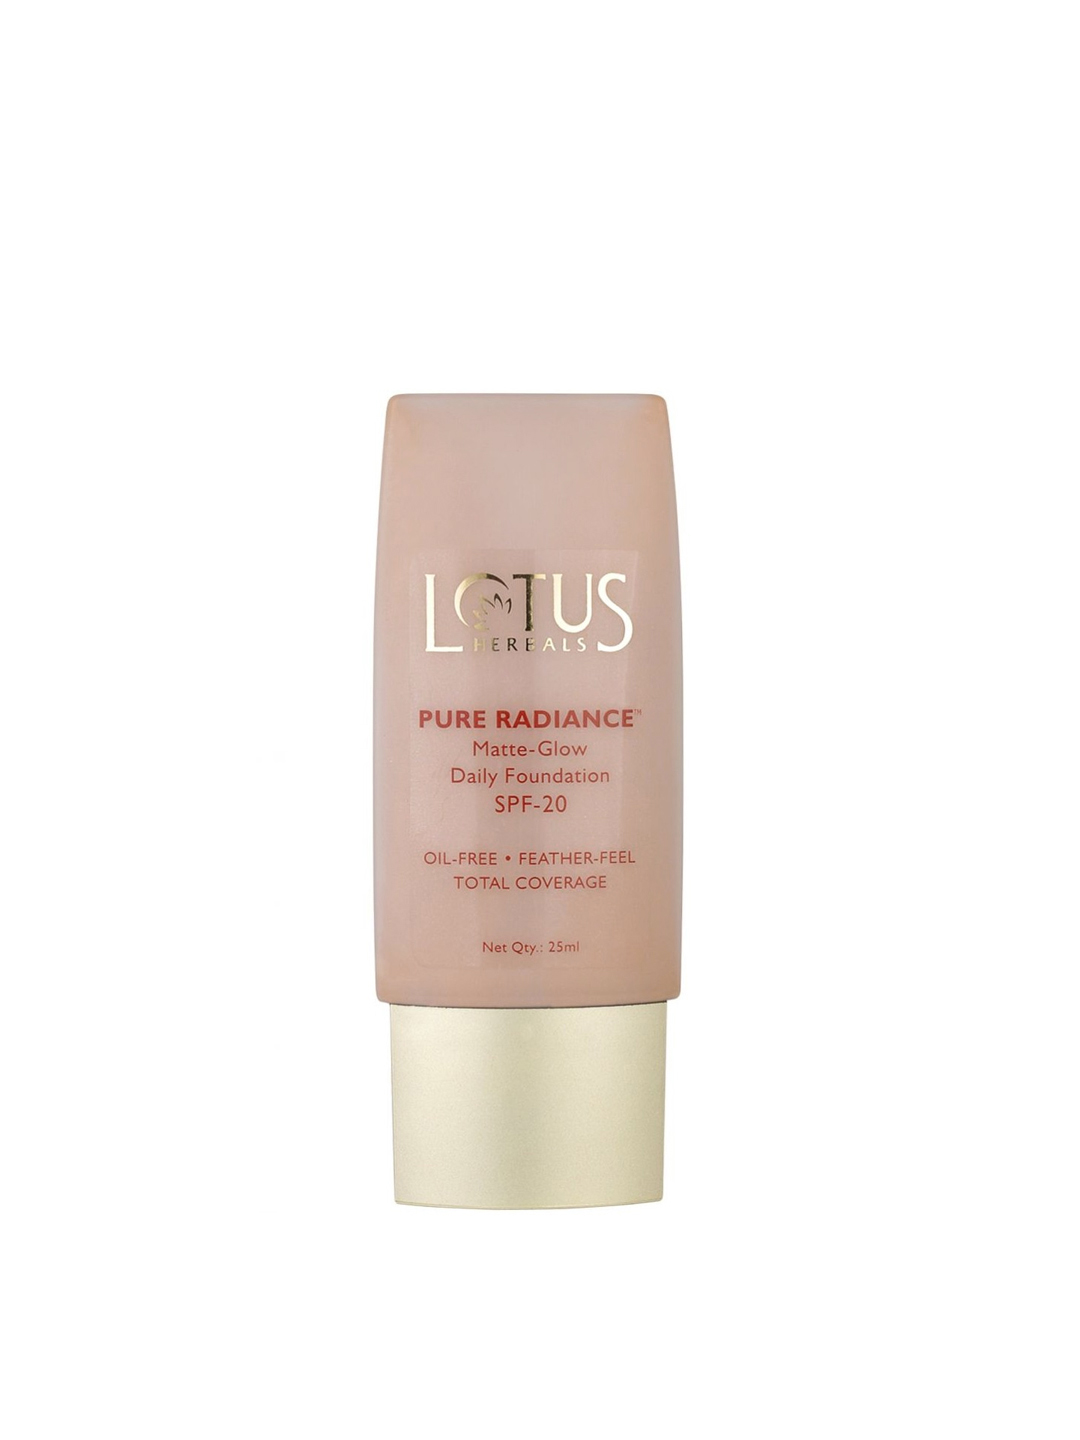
Lotus Herbals Pure Radiance Caramel Daily Foundation 370
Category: Personal Care / Makeup / Foundation and Primer
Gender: Women
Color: Skin
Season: Spring 2017
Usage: Casual